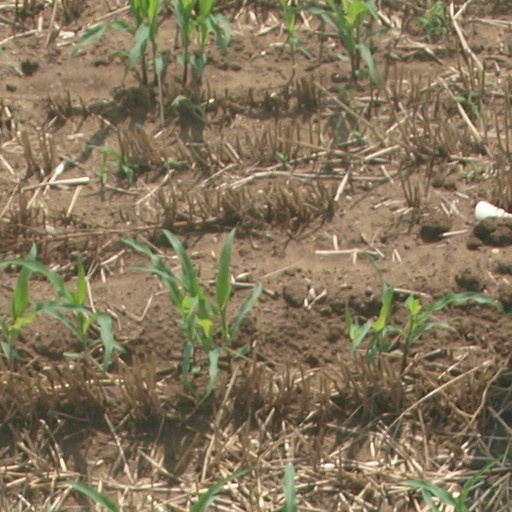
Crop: maize; corn